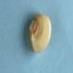
Maize quality: Good